Armed Forces of Tajikistan

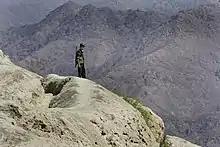
A border guard.

The Tajikistan army in 2007 had two motorized rifle brigades, one mountain brigade, one artillery brigade, one airborne assault brigade, one airborne assault detachment, and one surface-to-air missile regiment.